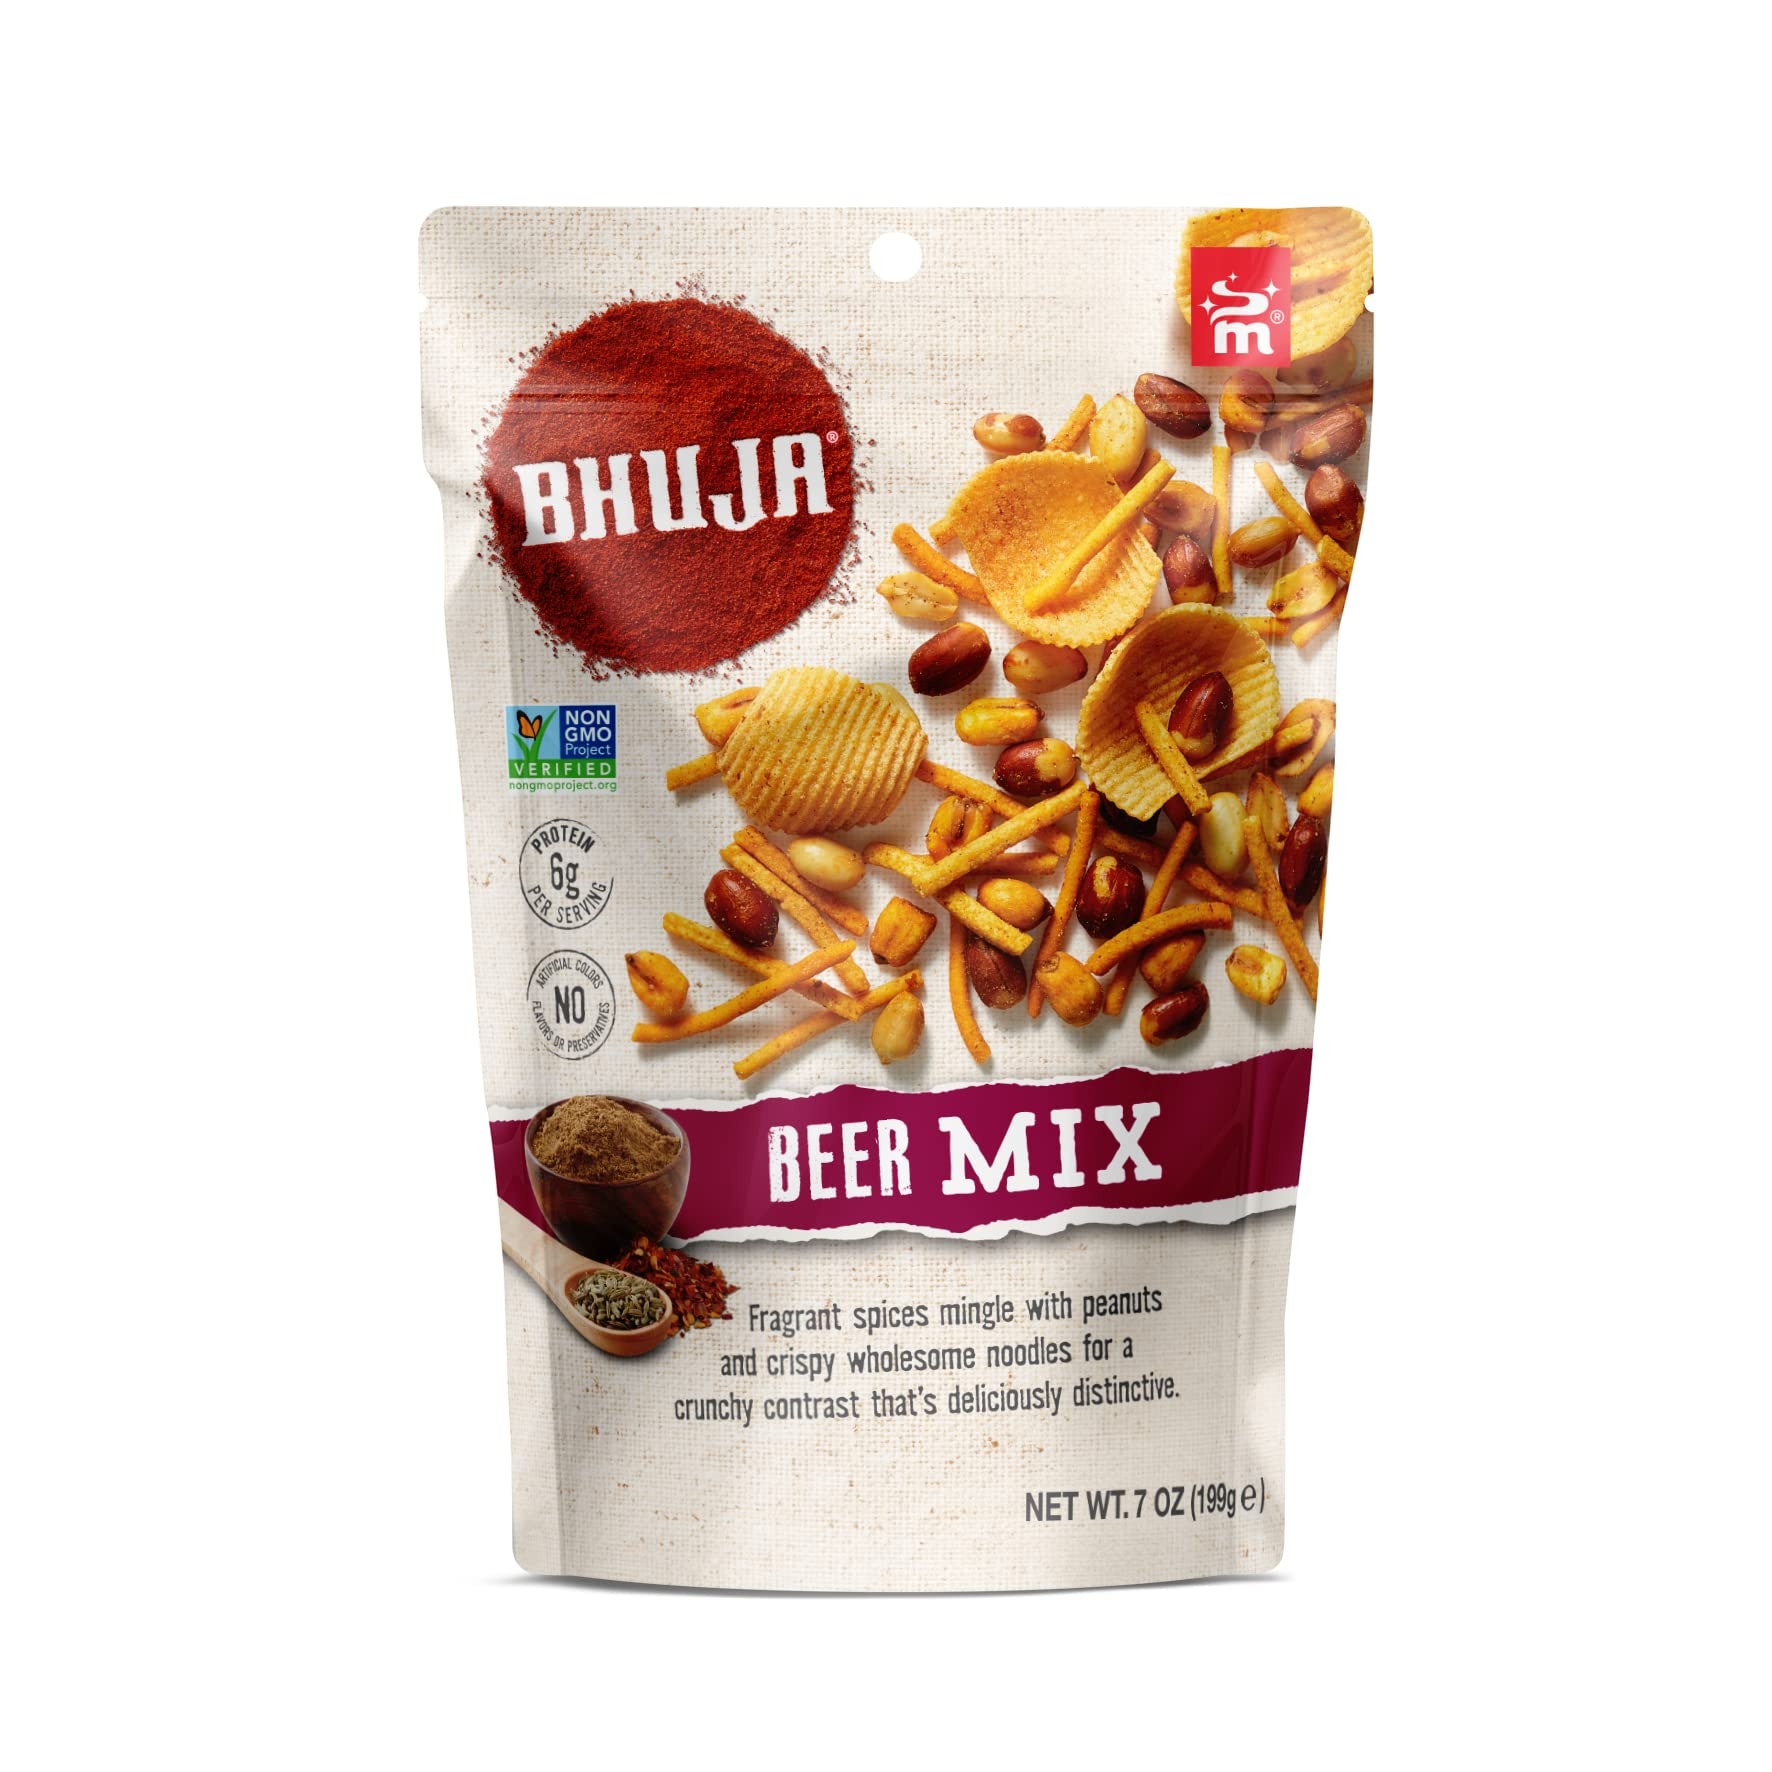
Item Name: Majans Bhuja Gluten Free Snack Mix, Non-GMO | No Preservatives | Vegetarian Friendly | No Artificial Colors or Flavors, Beer Mix, 7 Ounce
Bullet Point: Majans Bhuja Gluten Free Snack Mix, Non-GMO | No Preservatives | Vegetarian Friendly | No Artificial Colors or Flavors, Beer Mix, 7 Ounce
Value: 7.0
Unit: Ounce

Price: 5.66